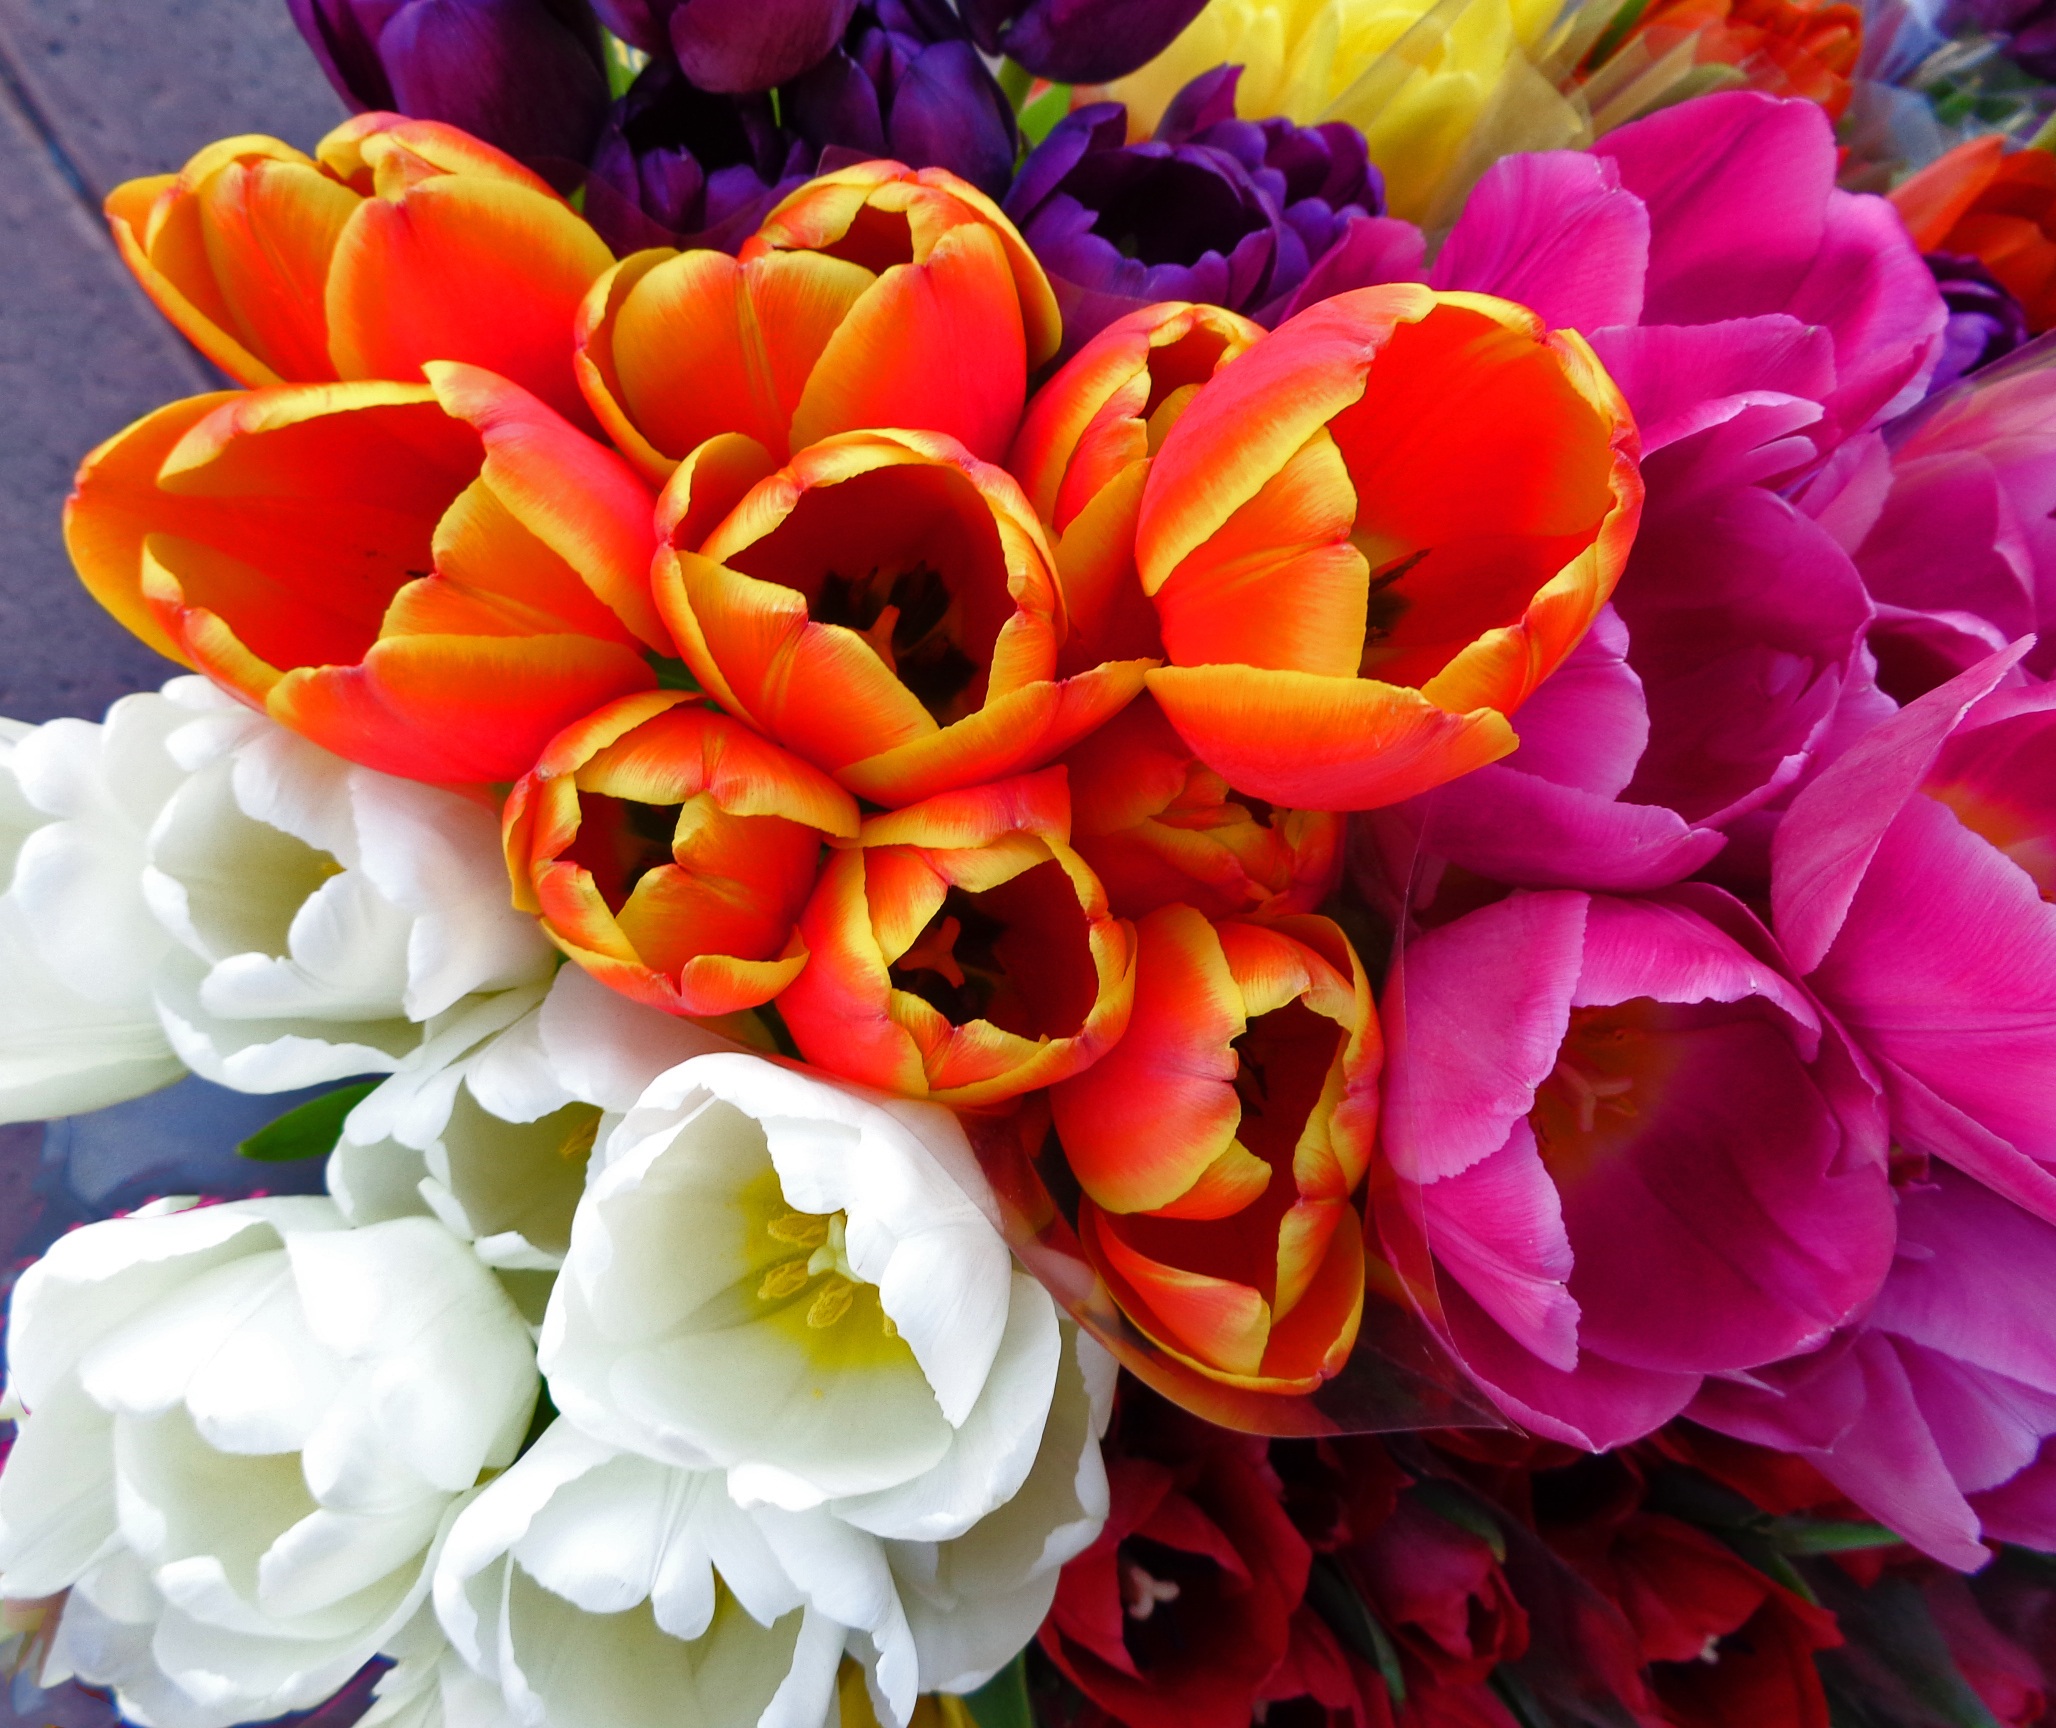
plant, white, flower, petal, floral, orange, spring, pink, flora, flowers, tulips, floristry, spring flowers, flowering plant, flower bouquet, cut flowers, floral design, land plant, flower arranging